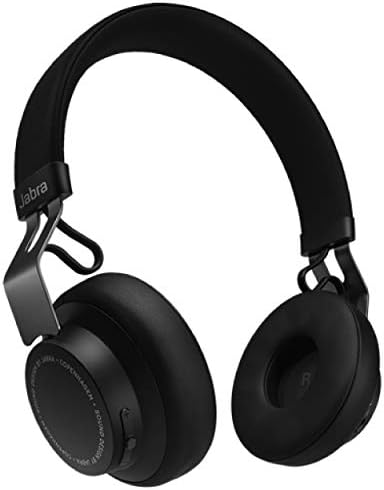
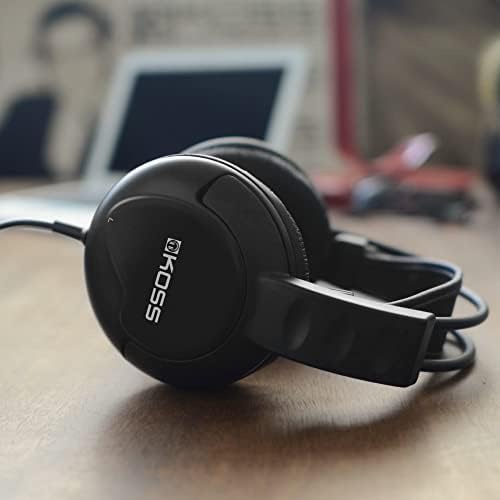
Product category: headphones
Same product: no